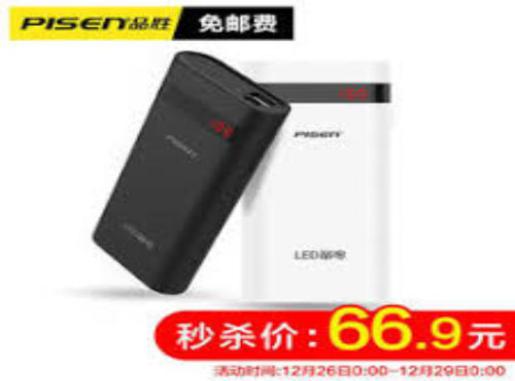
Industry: Electronic